John W. Dickenson

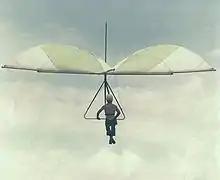
A 'Standard' hang glider, 1975.

John Wallace Dickenson (22 January 1934 – 5 July 2023) was an Australian inventor, who developed some liquid flow measuring devices and designed a successful hang glider configuration, for which he was awarded the "Gold Air Medal", the highest award given by the Fédération Aéronautique Internationale, the world governing body for air sports, aeronautics and astronautics world records.